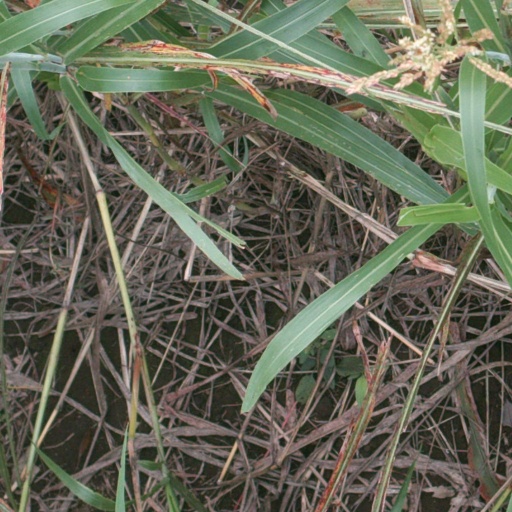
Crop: sorghum